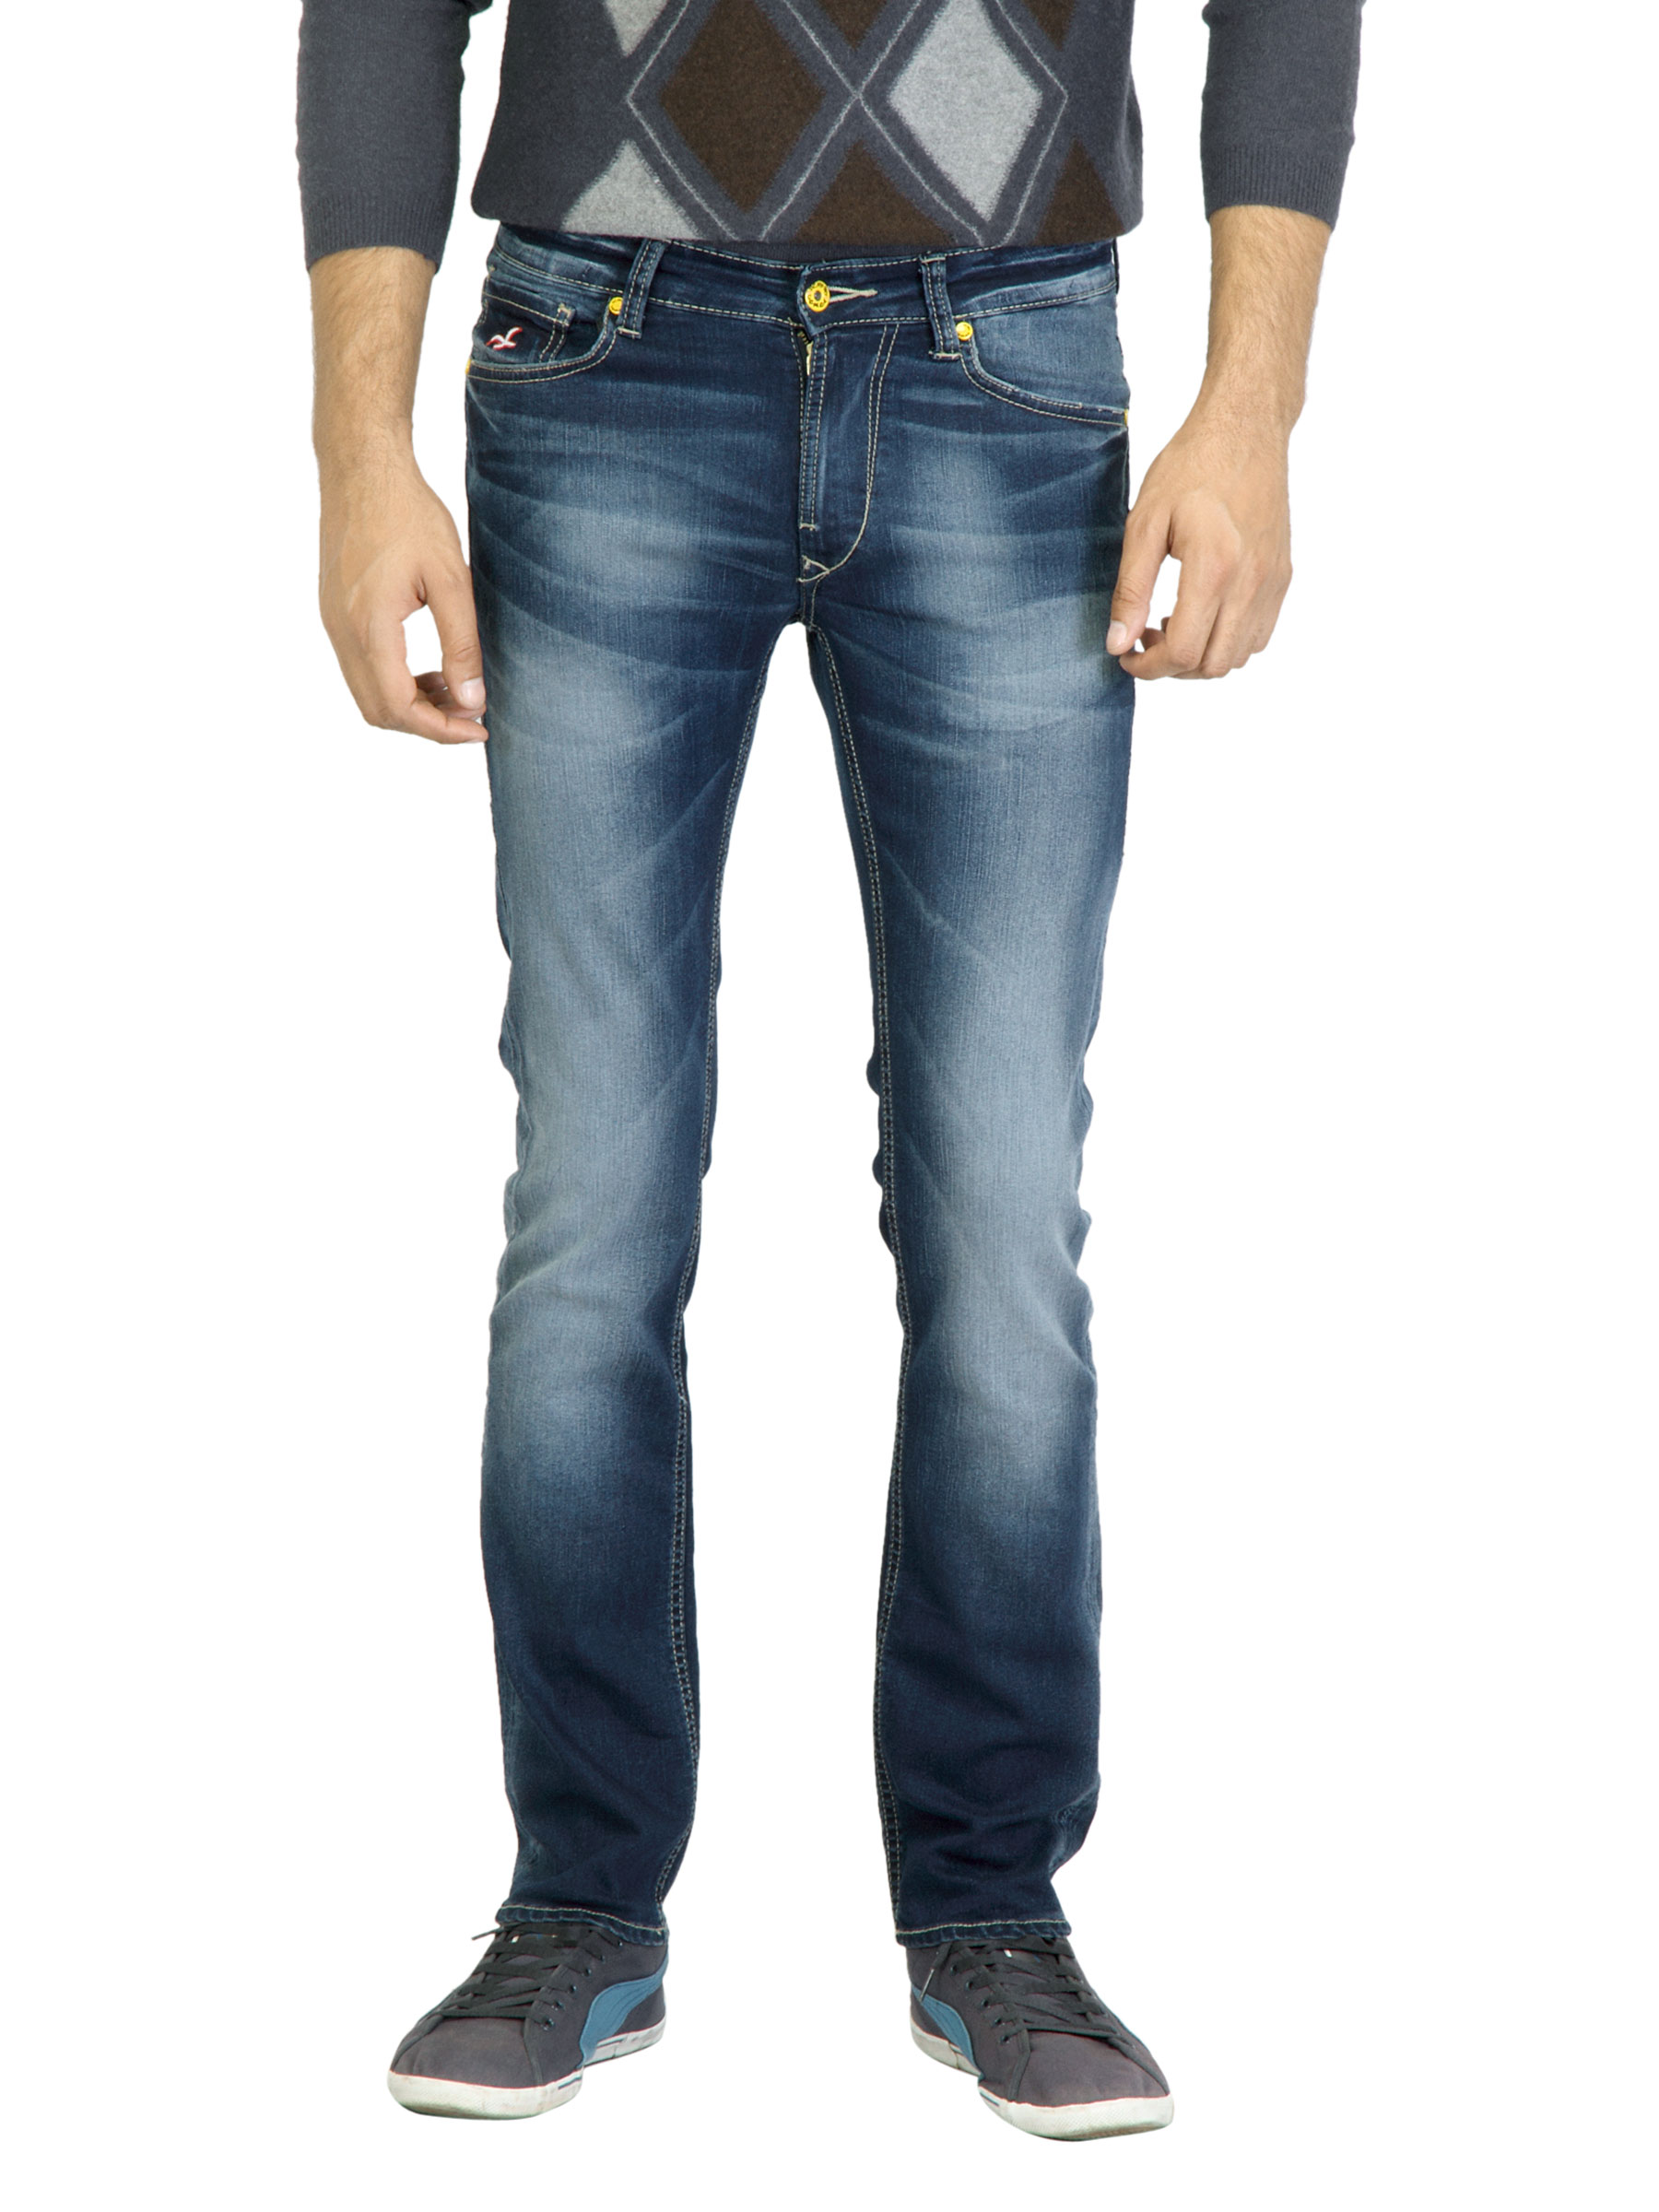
Deni Yo Men Skinny Fit Blue Jeans
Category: Apparel / Bottomwear / Jeans
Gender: Men
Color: Blue
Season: Summer 2012
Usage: Casual